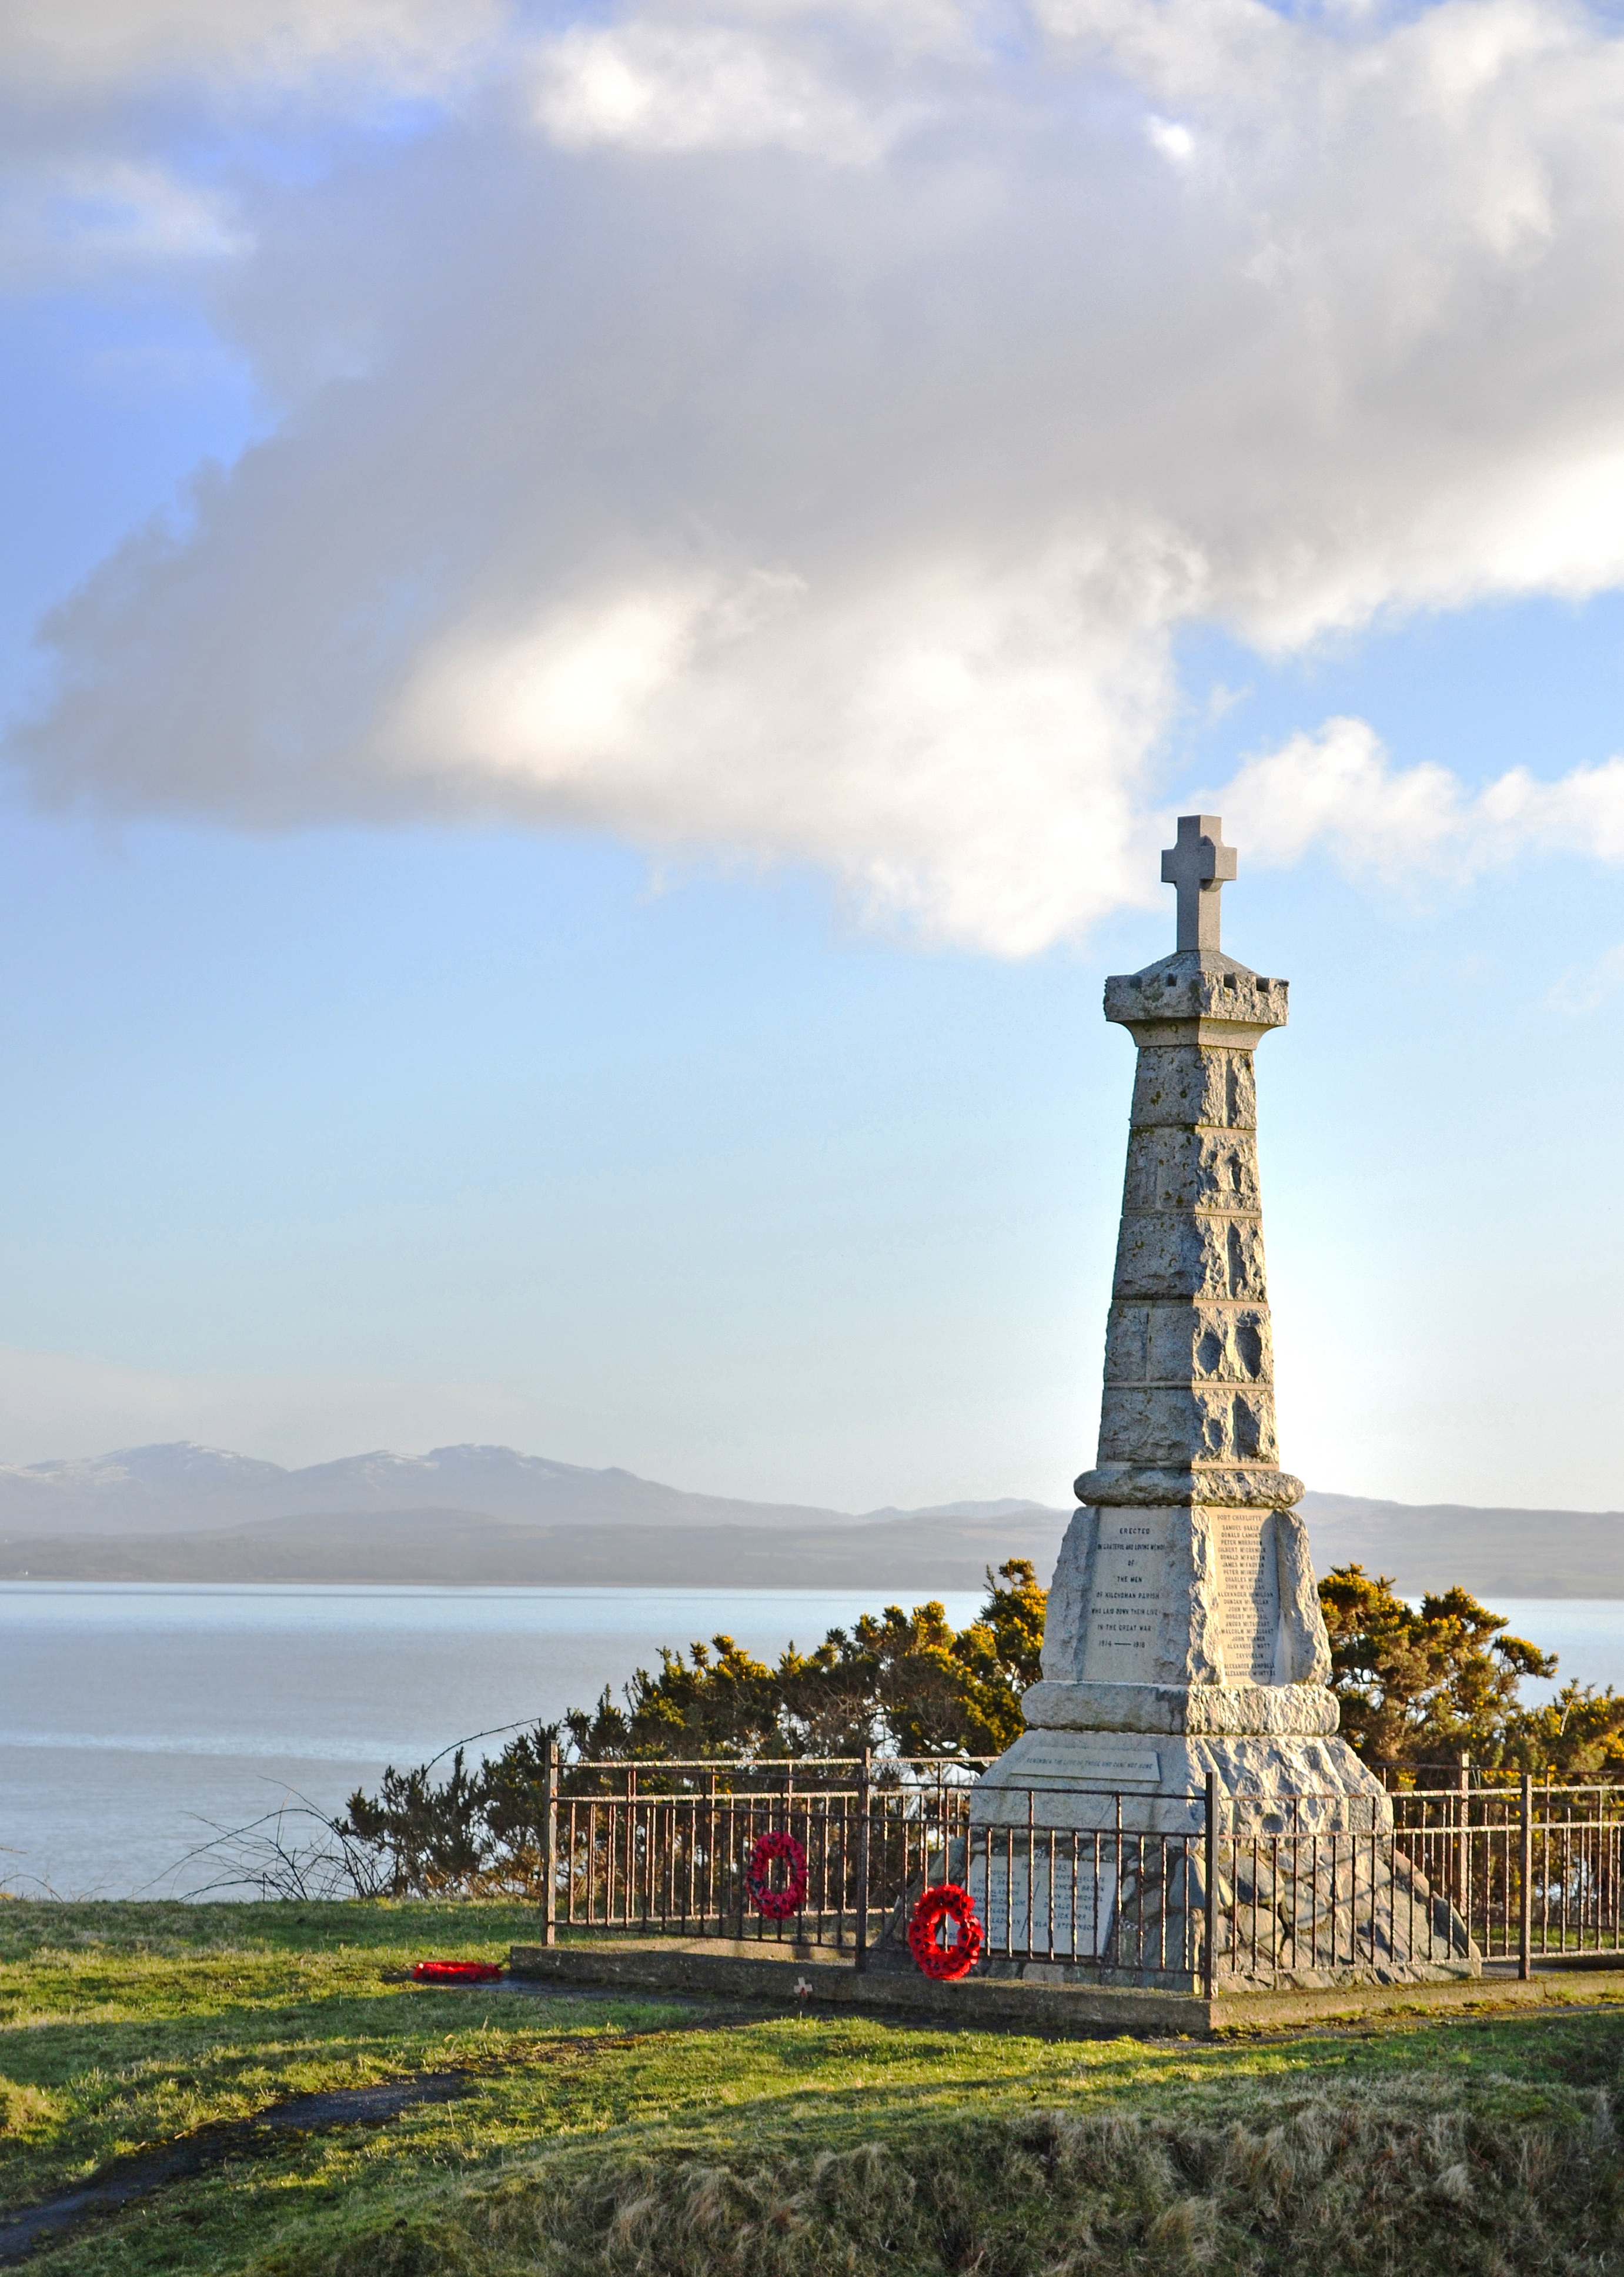
landscape, sea, coast, water, grass, horizon, cloud, lighthouse, sky, shore, travel, coastline, tower, calm, island, beacon, isle, day, scotland, sc, remembrance, hebrides, meteorological phenomenon, cenotaph, promontory, islay